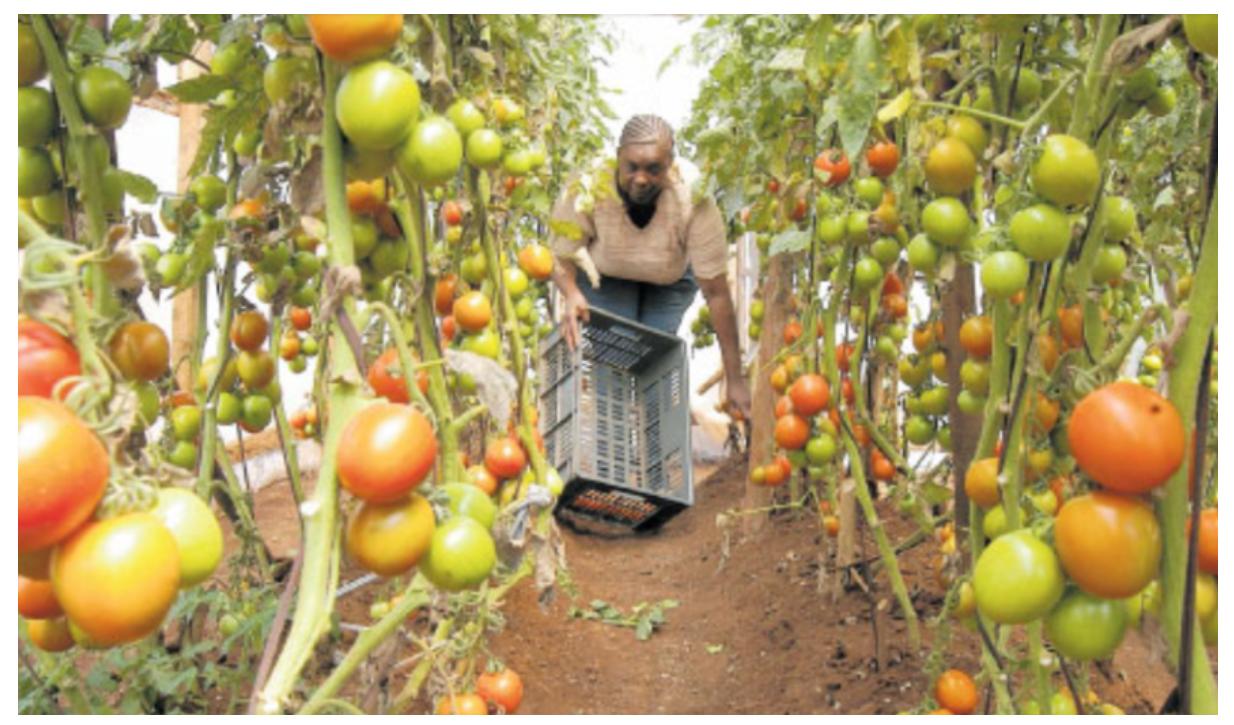
Mkulima anayejishughulisha na shughuli za kilimo cha kibiashara, akiwa shambani kwake akijiandaa kwa ajili ya kuendesha shughuli za kuvuna mazao ambayo tayari imekwishakomaa, ili aweze kuyaweka kwenye chombo maalum alichokiandaa ilikuweza kufanikisha jambo hilo.